Frances Allitsen

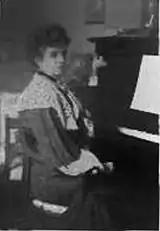
Frances Allitsen at the piano.

She also wrote two overtures, entitled "Undine" and "Slavonique", a Funeral March, and a Tarantella, (which were performed by the Royal Artillery Band under Cavaliere Ladislao Zavertal, and by the Crystal Palace orchestra), and "Caprice", played by pianist Vladimir de Pachmann, a sonata, and other piano pieces. De Pachmann said, "Miss Allitsen possesses four gifts for composition: Originality, imagination, feeling, and grace."